Aksana Kavalchuk

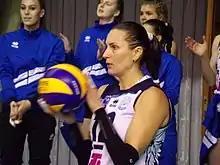

Aksana Alekseevna Kavalchuk (born ) is a Belarusian former volleyball player, playing as an outside-spiker. She was part of the Belarus women's national volleyball team.